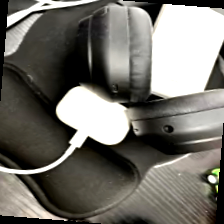
Label: no bracelet mod